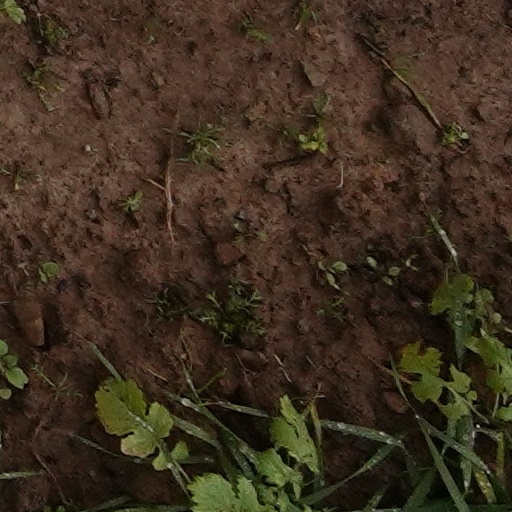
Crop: wheat